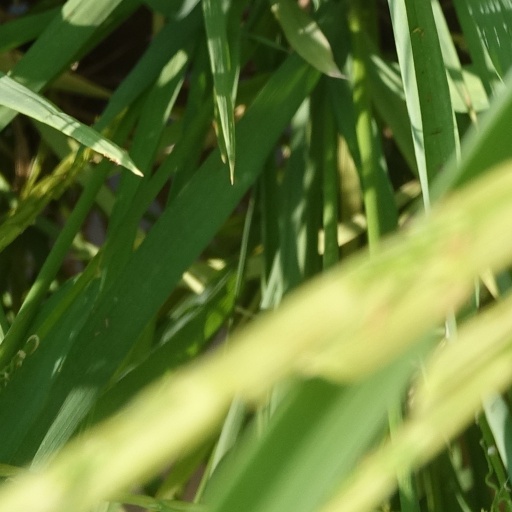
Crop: rice